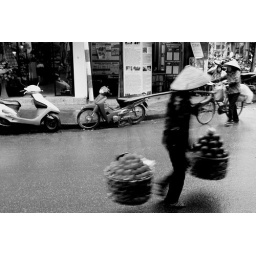
Fruit seller in a rush. Just another black &amp;amp; white images.